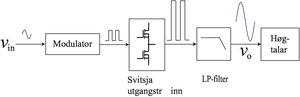
Amplificateur classed-D